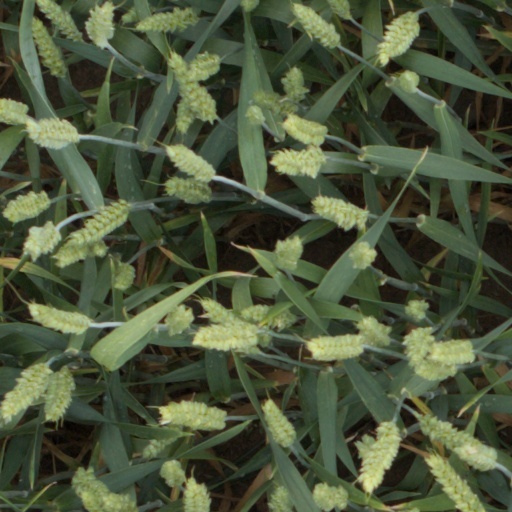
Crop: wheat